William Cubitt (politician)

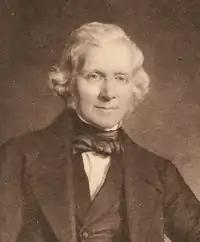

William Cubitt (1791 – 28 October 1863), lord mayor of London, was an English engineering contractor and Conservative Party politician.